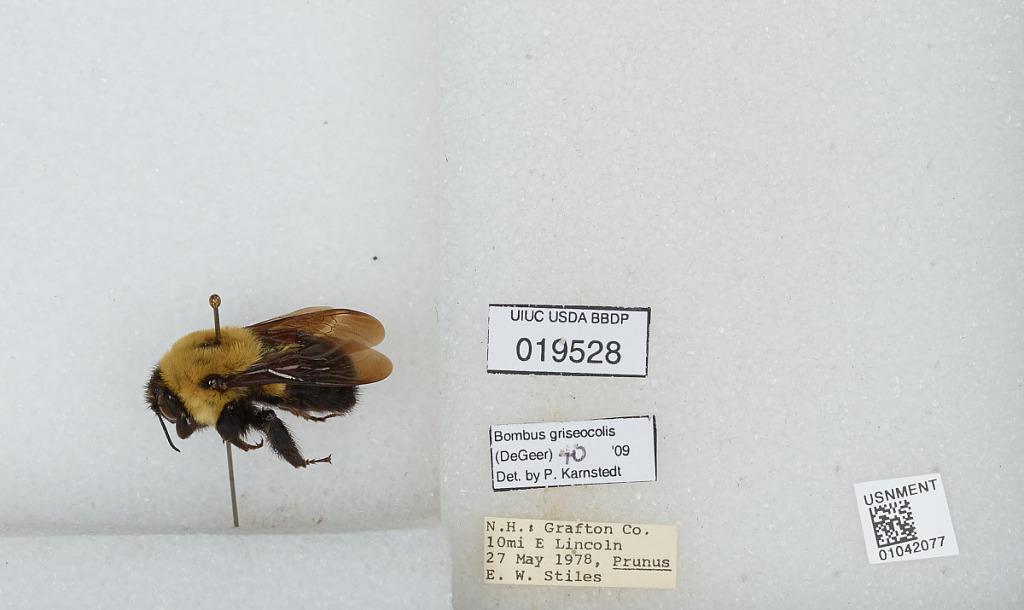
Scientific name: Bombus sp.
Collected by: E. Stiles
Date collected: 1978-5-27
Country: United States
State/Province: New Hampshire
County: Grafton
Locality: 10 miles East of Lincoln
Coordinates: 44.0208, -71.4872
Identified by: Karnstedt, P.